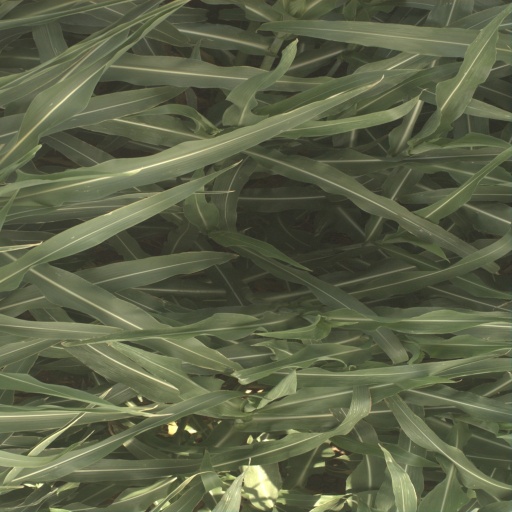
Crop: sorghum